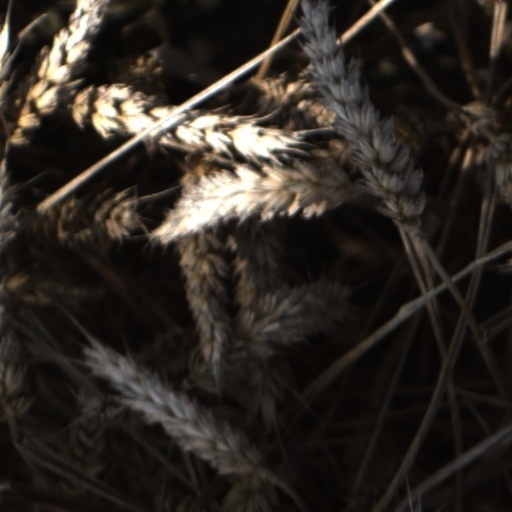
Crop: wheat